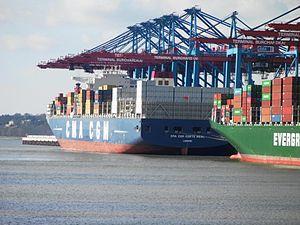
Le CMA CGM Corte Real est le 3ᵉ porte-conteneurs de la classe Christophe Colomb. Il appartient à la compagnie française CMA CGM.